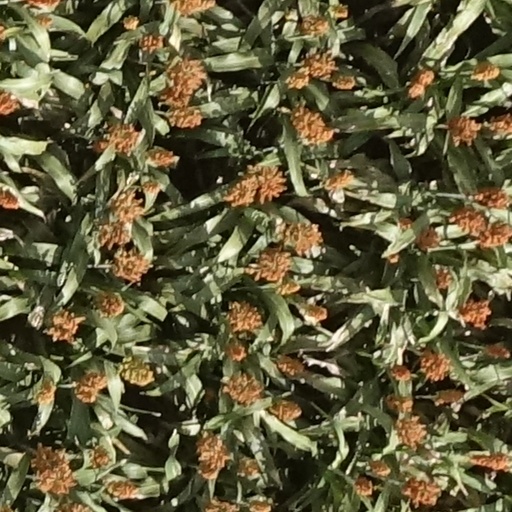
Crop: sorghum